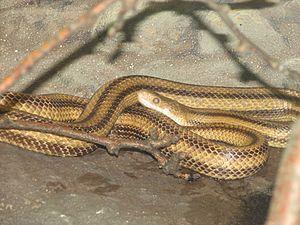
Pantherophis alleghaniensis est une espèce de serpents de la famille des Colubridae.